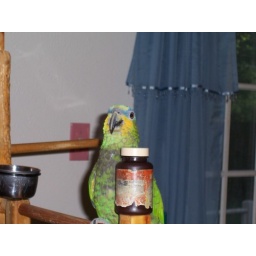
He does this dance everytime my mom throws ice bag on the ground and empties the ice in the freezer container!